Meliponiculture

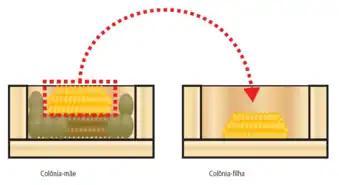
Diagram of the method for donating calf disks.

The daughter colony needs to be positioned on the site previously occupied by the mother colony. In this way, it will receive the forager bees that are flying around to help defend and organize the new box. The mother colony should be transported and installed at a distance of at least 10 meters to prevent the queen's pheromones from attracting the queen bees. This will ensure that the queen bees remain in the new box. More details can be found in Villas-Bôas (2018).